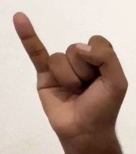
ASL sign: I